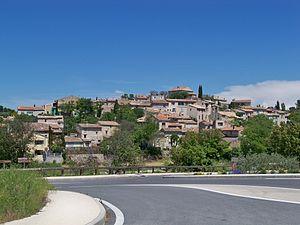
Village de la Bastidonne